Shionomiya Station

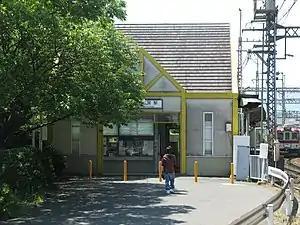
Shionomiya Station

is a passenger railway station located in the city of Kawachinagano, Osaka Prefecture, Japan, operated by the private railway operator Kintetsu Railway. It has the station number "O22".